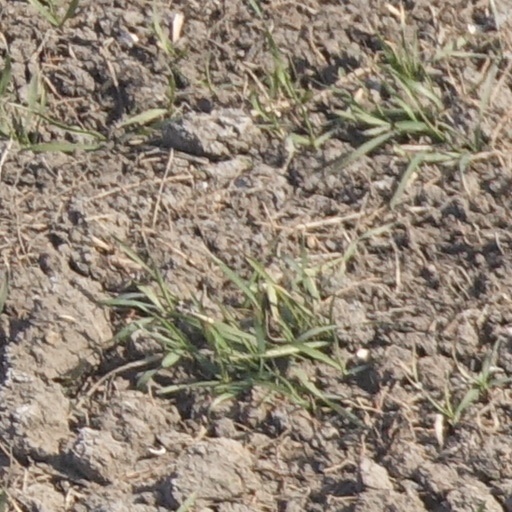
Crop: wheat